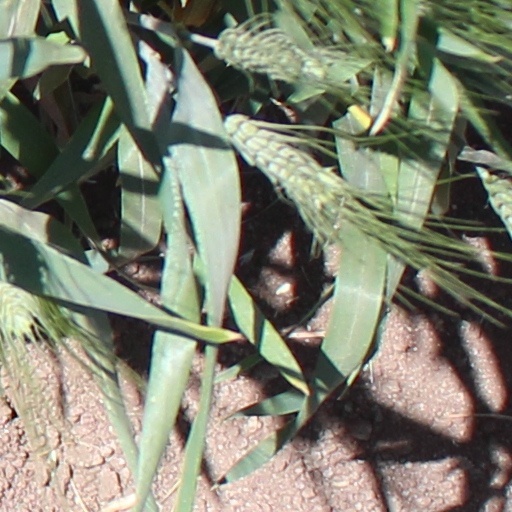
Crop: wheat